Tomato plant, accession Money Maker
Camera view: bottom (45 deg); turntable rotation: 300 degrees
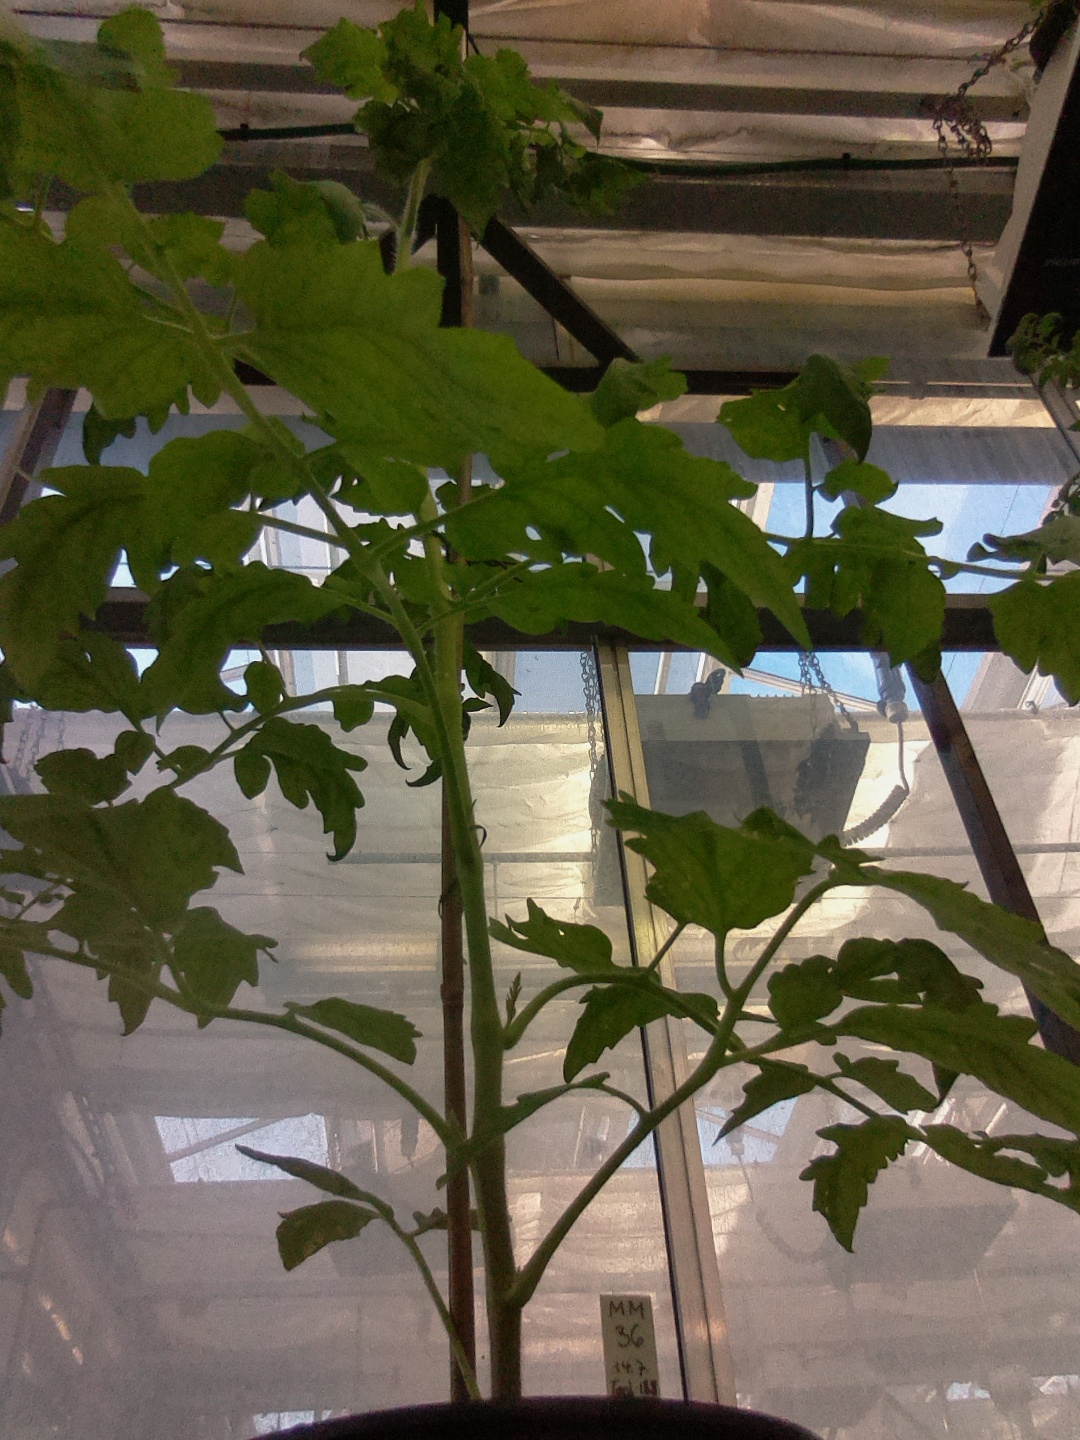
BBCH growth stage 60: First flowers open